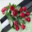
Label: rose